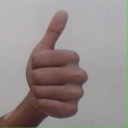
अक्षर: थ